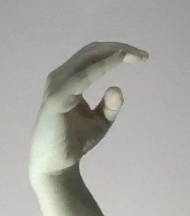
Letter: jeem